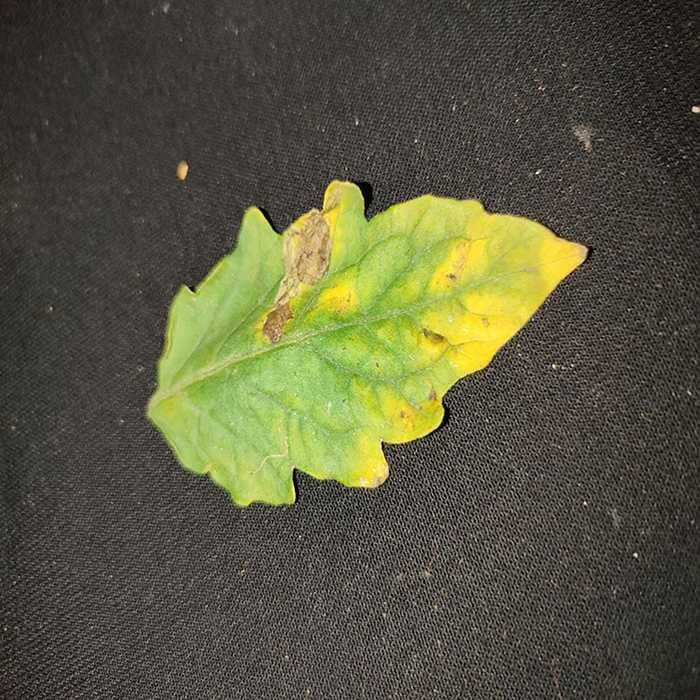
Plant: Tomato
Label: Tomato Bacterial spot